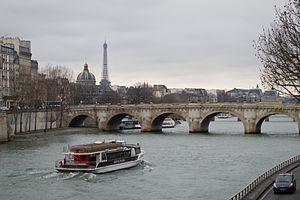
Vue de la Seine, Paris, France.